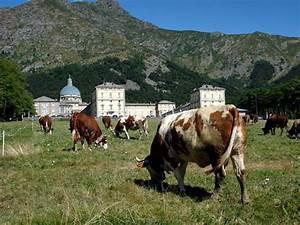
cow